2009 New York Yankees season

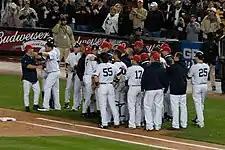
Yankees celebrate Derek Jeter after Jeter breaks record for hits in Yankee history.

Derek Jeter became the all-time hits leader as a member of the Yankees (2,722), passing Lou Gehrig on September 11, 2009. The hit was a single off Baltimore Orioles pitcher Chris Tillman in the 3rd inning. On September 22, 2009, after defeating the Los Angeles Angels, the Yankees became the first team to clinch a playoff spot for the 2009 MLB Postseason. By beating the Boston Red Sox on September 27, the Yankees won their 100th game of the season, and clinched the American League East Division title. This win proved especially significant because the Yankees had started out the season 0–8 against their rivals in Boston, and they ended up splitting the season series 9–9.